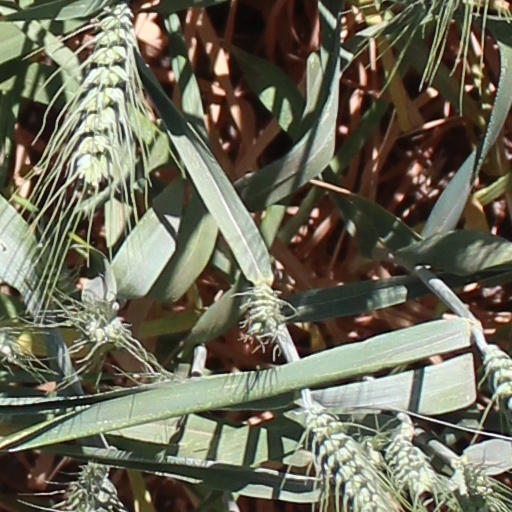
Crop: wheat